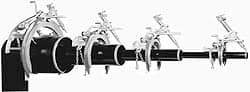
H & M Pipe - Pipe Cutting & Beveling Machines Type: Standard Pipe Cutting & Beveling Machine Minimum Pipe Diameter: 14 (Inch)
Item #: 62400049 Brand: H & M Pipe Model #: HM03 Exact Tooling IR#: 04 Product Specifications Pipe Cutting & Beveling Machines; Type: Standard Pipe Cutting & Beveling Machine ; Minimum Pipe Diameter: 14 (Inch); Minimum Pipe Diameter: 355.600 (mm); Maximum Pipe Diameter: 20 (Inch); Maximum Pipe Diameter: 508.00 (mm); Cuboid Spacer: Standard Type Standard Pipe Cutting & Beveling Machine Minimum Pipe Diameter (Inch) 14 Minimum Pipe Diameter (mm) 355.600 Maximum Pipe Diameter (Inch) 20 Maximum Pipe Diameter (mm) 508.00 Cuboid Spacer Standard Shipping Dimensions 13x34x34
Brand: H & M Pipe
Category: Hardware > Tools > Cutters > Pipe Cutters